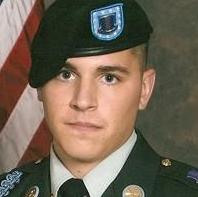
Age: 20